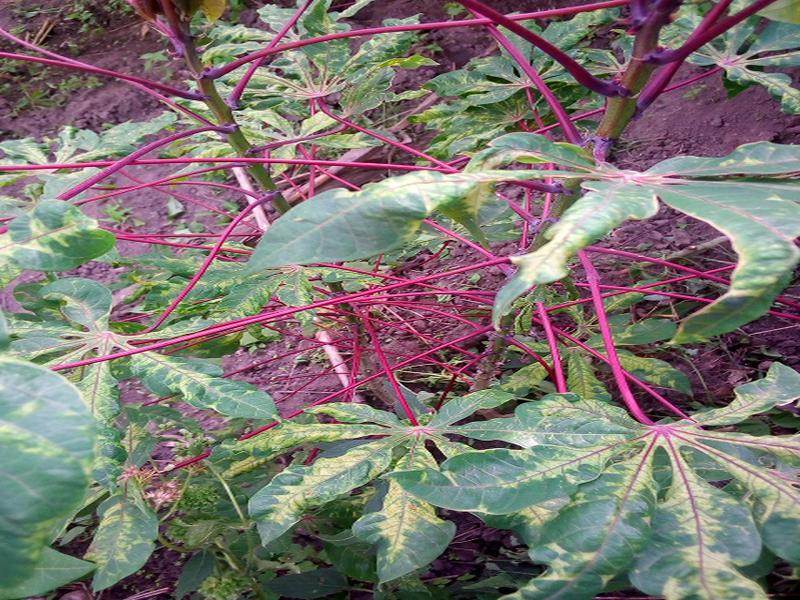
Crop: cassava
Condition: mosaic_disease